Shaun Hendy

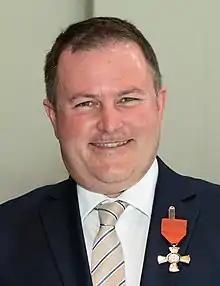
Hendy in 2021

Shaun Cameron Hendy is a New Zealand physicist. He is the chief scientist at climate innovation company Toha. He was previously a professor at the University of Auckland and was the first director of Te Pūnaha Matatini, a centre of research excellence in complex systems and data analytics. During the COVID-19 pandemic in New Zealand, he led a team of scientists developing mathematical models of the spread of the virus across the country that influenced the government's response to the outbreak.